The Unicorn (1978 film)

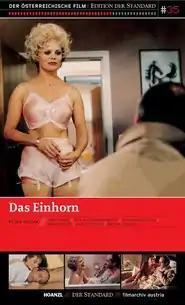

The Unicorn is a 1978 West German drama film directed by Peter Patzak and starring Peter Vogel, Gila von Weitershausen and Christiane Rücker. It is based on the novel of the same title by Martin Walser.